1918 Spanish flu quarantine in Portland, Oregon

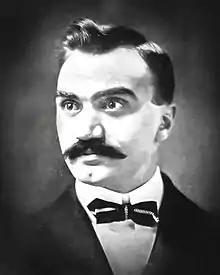
George Luis Baker, who was Mayor of Portland, Oregon during the quarantine.

In early October 1918, Portland was placed under a strict set of rules to prevent the spread of influenza. After an all-day conference of health officials on October 10, Mayor George Luis Baker announced the specifics of the policy. All downtown stores were required to close at 3:30 PM, and offices were required to close at 4:00 PM. Certain businesses were allowed to remain open after the 3:30 cutoff, but only if they were supplying food or medical supplies. The rules caused some odd distinctions—for instance, ice cream was allowed to be sold after 3:30, but not sodas or "ice cream mixtures", which were considered drinks. "Schools, churches, lodges, public places of meetings, and places of amusement" were to be closed completely. Police and firemen would be stationed on the streets to keep people from congregating, maintaining the distance of four feet between people as required.